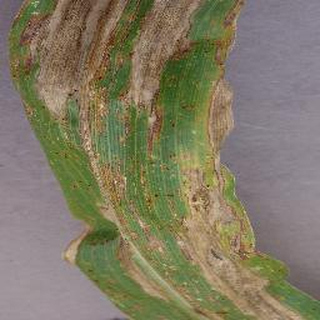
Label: corn_northern_leaf_blight